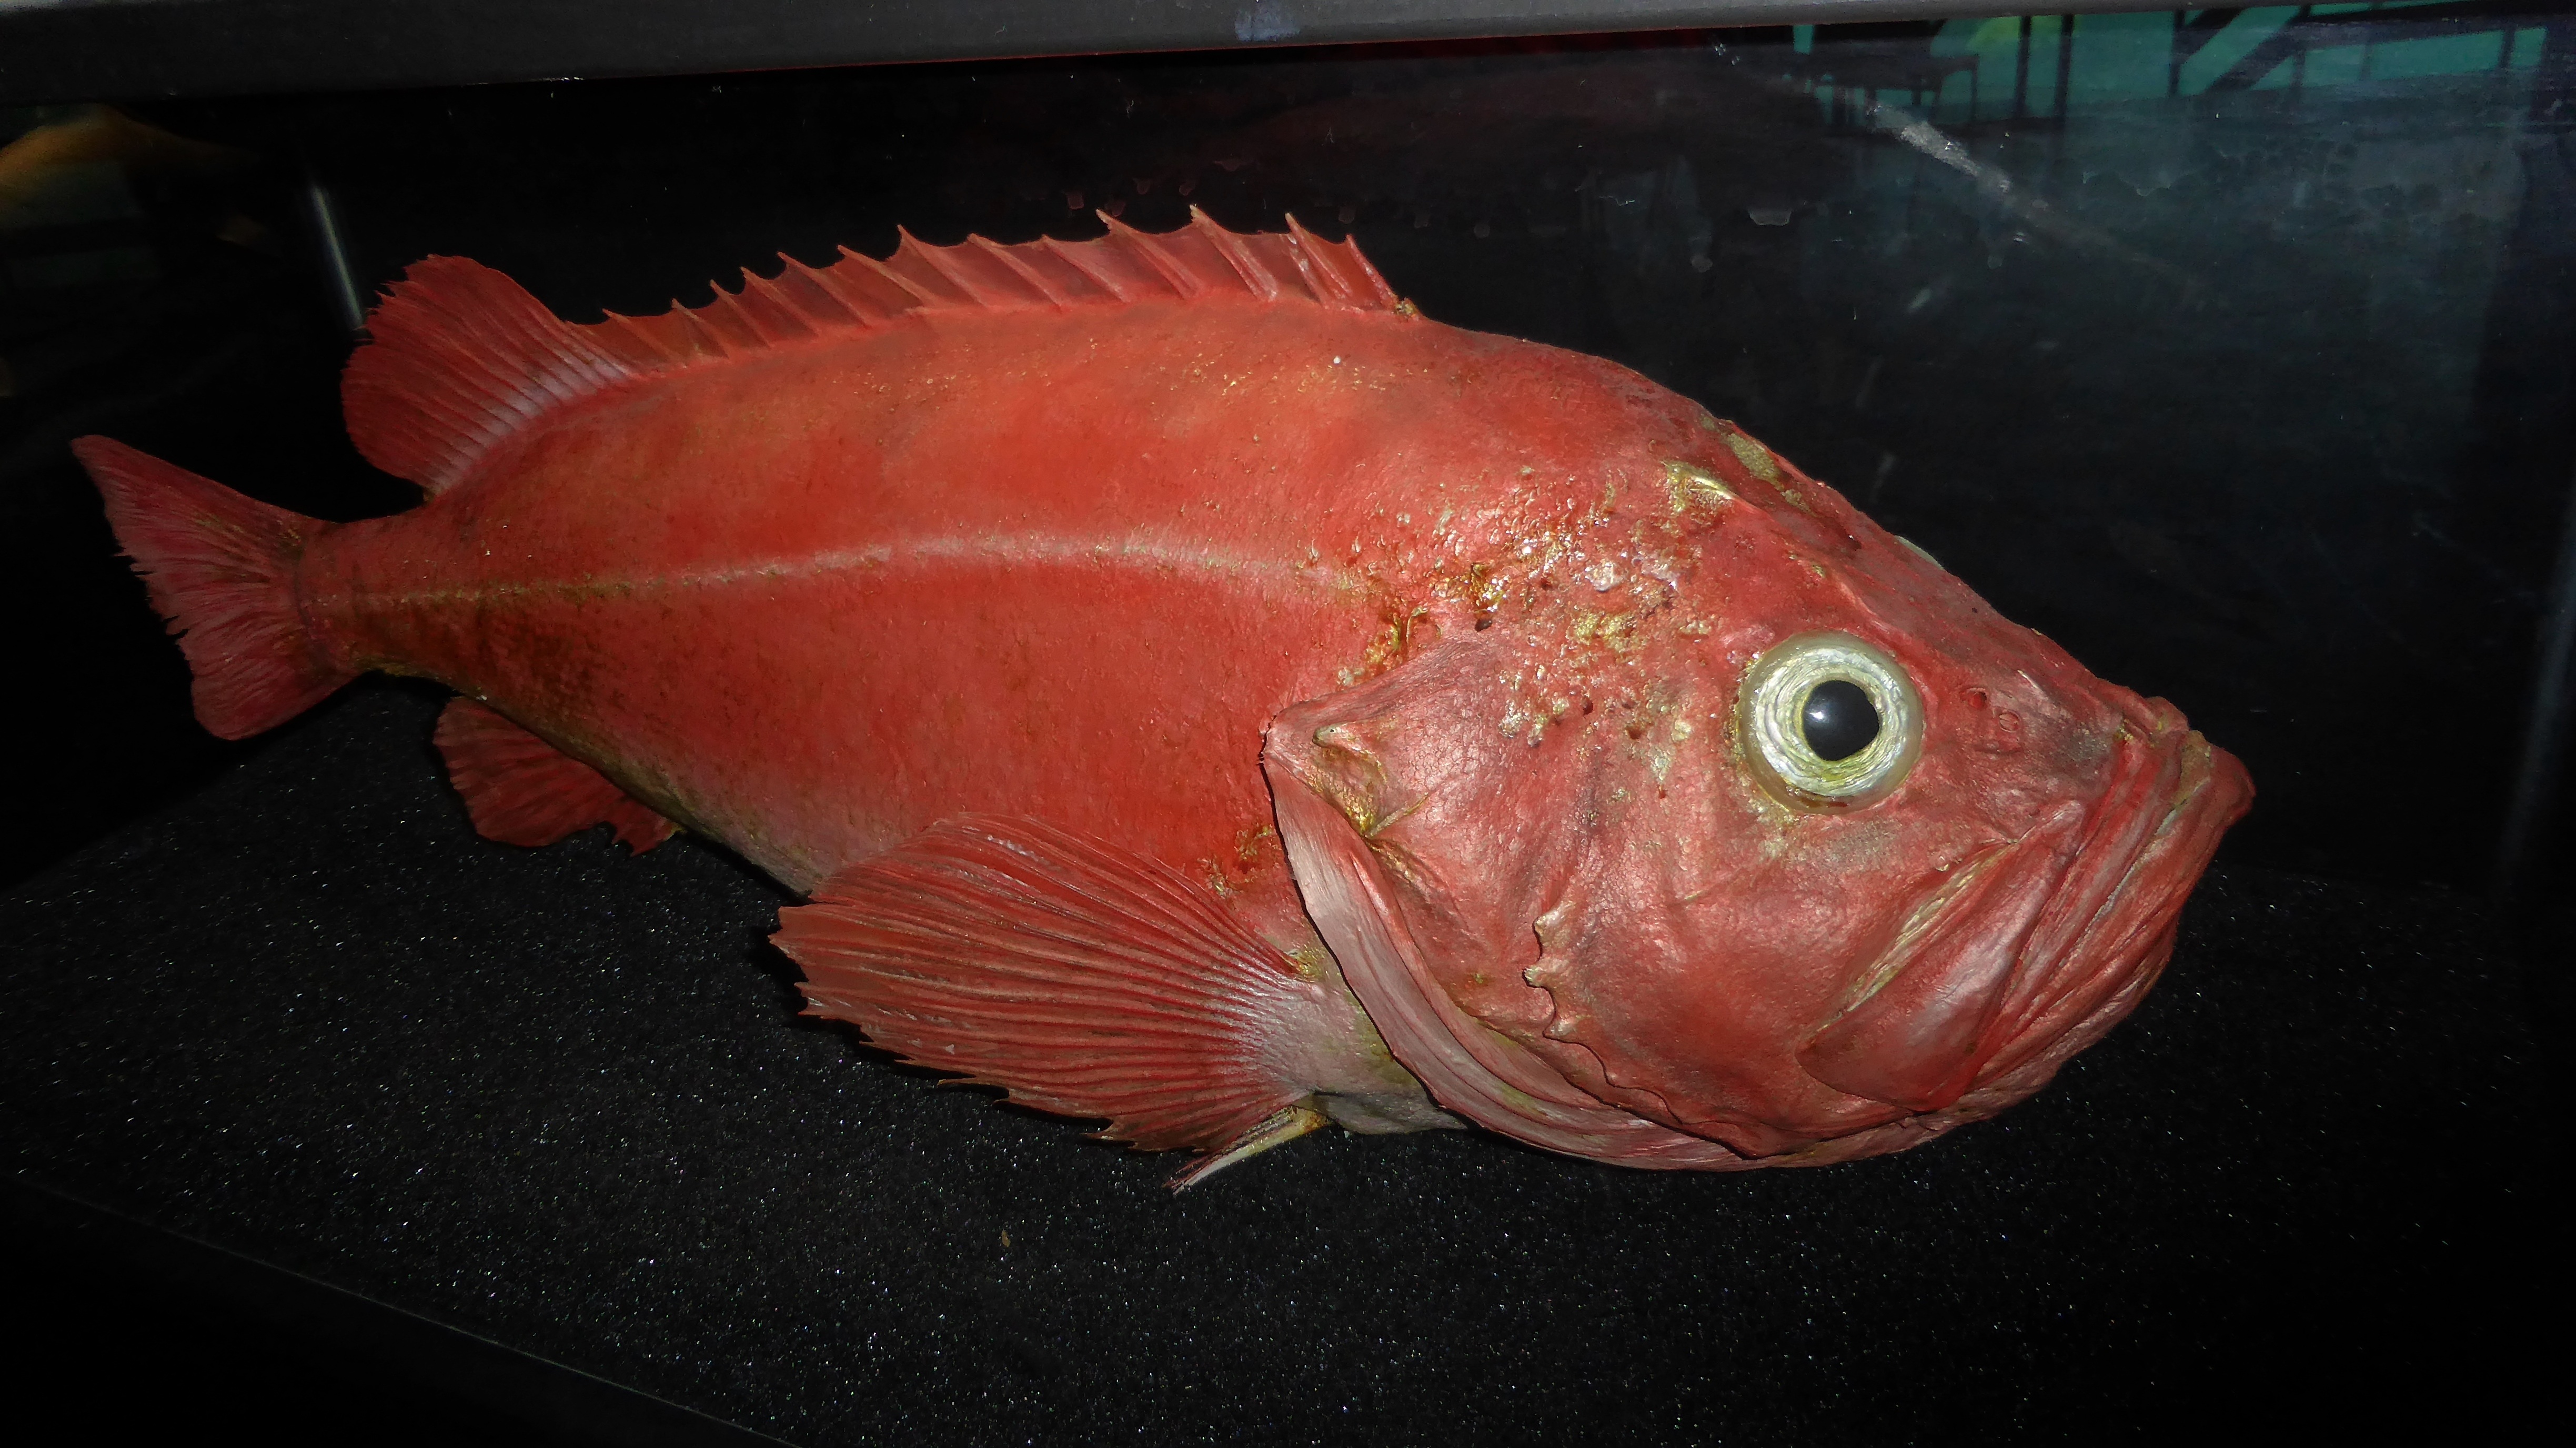
red, biology, fish, vertebrate, snapper, alesund, redfish, red snapper, marine biology, deep sea fish, atlantic fired